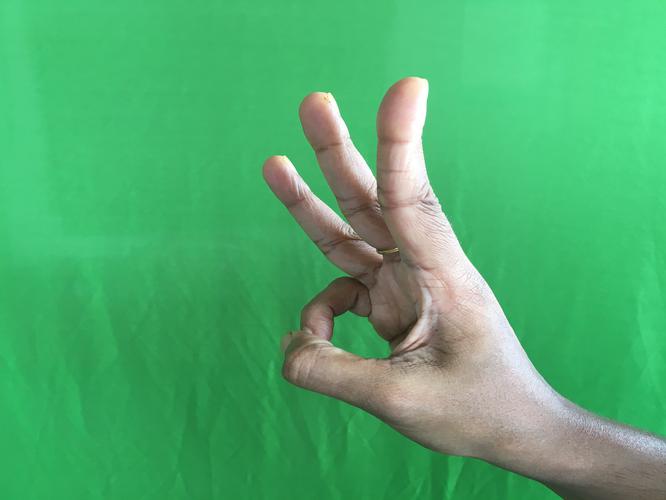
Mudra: Trishulam
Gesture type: single_hand